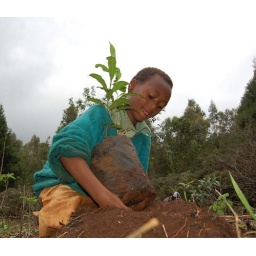
A girl plants a seedling at Karura forest in Nairobi. Photo: JOSEPH KANYI